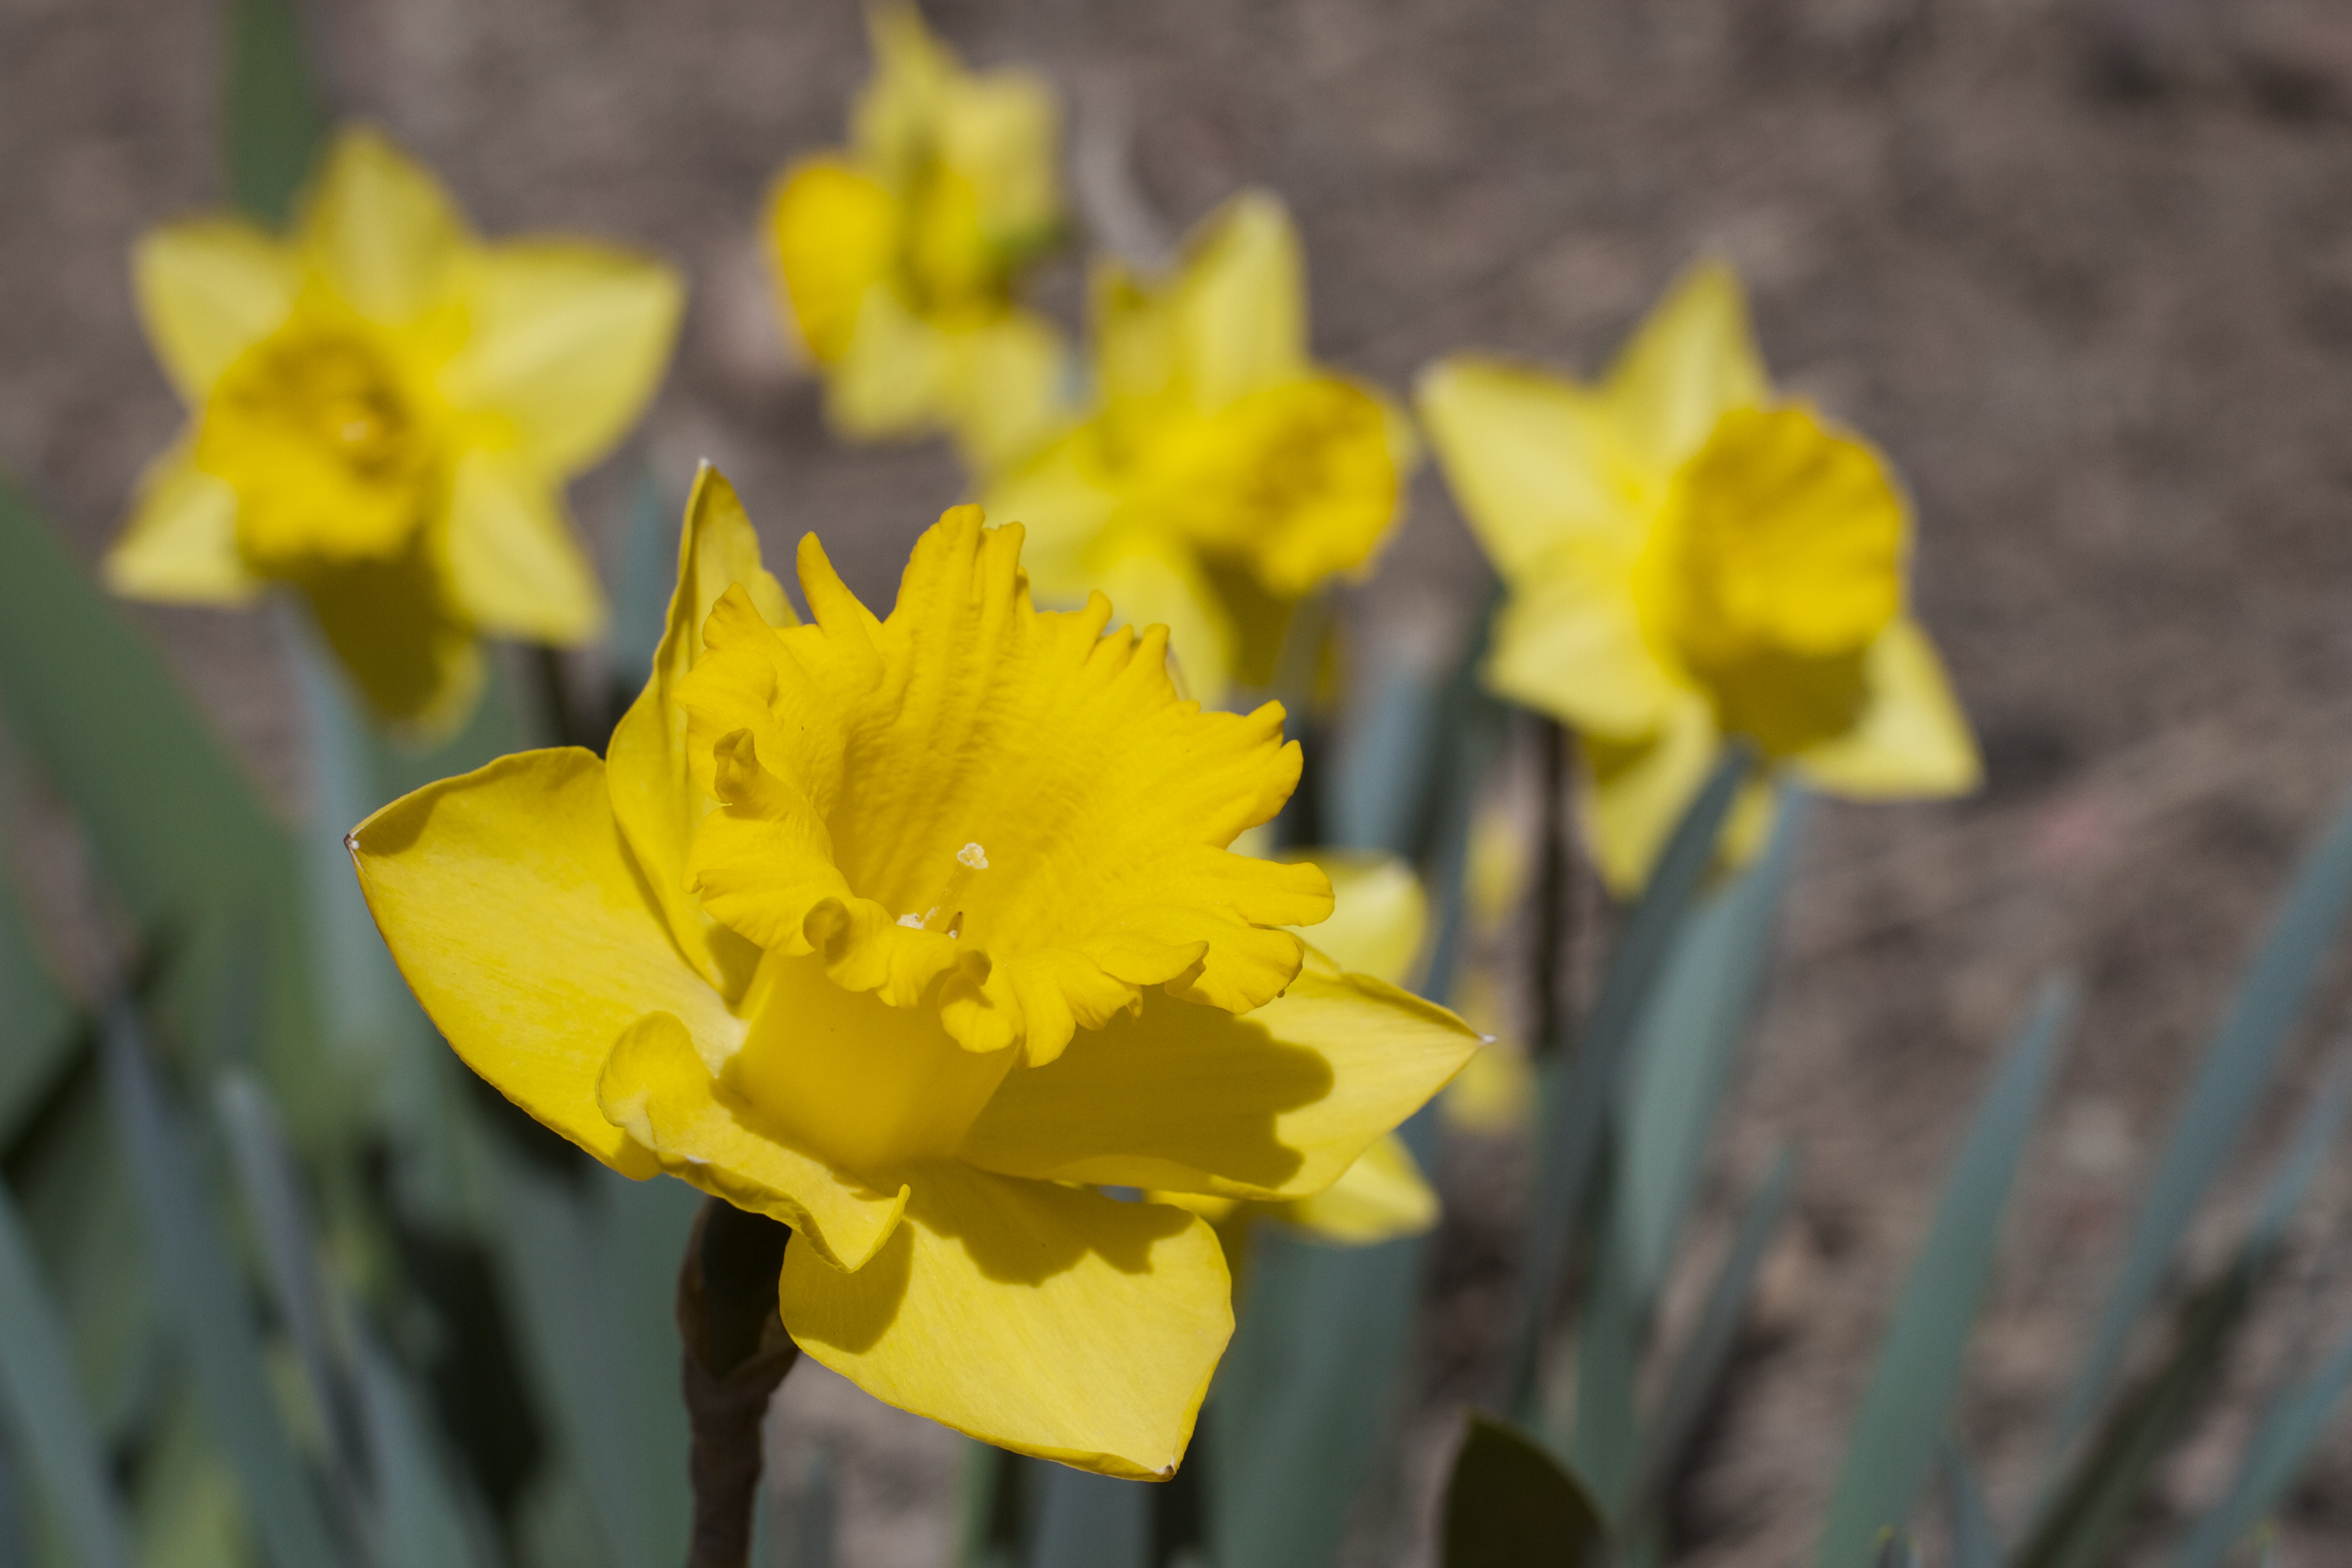
plant, flower, botany, yellow, flora, narcissus, macro photography, flowering plant, plant stem, land plant, large flowered evening primrose